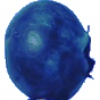
Label: Huckleberry 1